River Thames

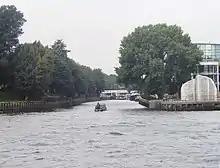
The confluence of the Rivers Thames and Brent. The narrowboat is heading up the River Brent. From this point as far as Hanwell the Brent has been canalised and shares its course with the main line of the Grand Union Canal. From Hanwell the Brent can be traced to various sources in the Barnet area.

This part of the river is managed by the Port of London Authority. The flood threat here comes from high tides and strong winds from the North Sea, and the Thames Barrier was built in the 1980s to protect London from this risk.